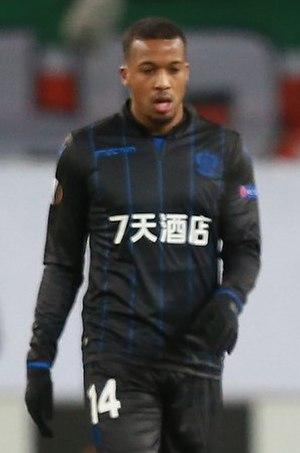
Cet article traite de l'année 2018 de l'Équipe de France de football.
Alassane Pléa est un footballeur international français, né le 10 mars 1993 à Lille. Il évolue au poste d'attaquant au Borussia Mönchengladbach.